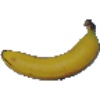
Label: Banana 1